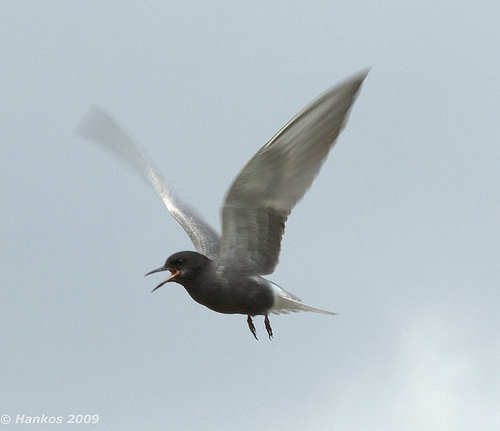
the bird has two large wingbars that are gray and black feet.
the bird has a black crown and a black foot.
a small bird whose wing span is quite large for its body size,covered in black, grey and white feathers.
a small bird with a black head and body, with a white inner rectrices.
the body of this bird is mostly black, it has grey wings and white rectrices, a long sharply pointed black bill and its wings look large in proportion to the rest of its body.
this bird has wings that are white and has a black belly and headthe bird has entirely black breast, belly and head, while the tail is white and the wings range from gray to white.
a grey bird with long white and grey wings and a sharp bill.
this particular bird has a belly that is black and red
this is a large mostly black bird with lighter wings and tail.
Species: Black Tern